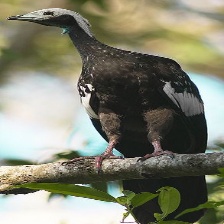
Species: BLUE THROATED PIPING GUAN
Scientific name: PIPILE CUMANENSIS